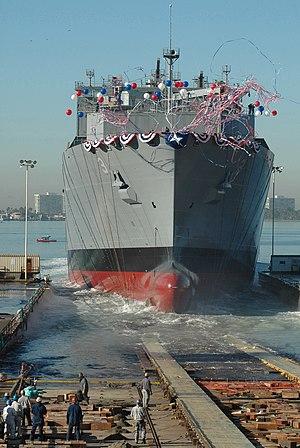
L'USNS Alan Shepard (T-AKE-3) est un vraquier de la classe Lewis and Clark lancé en 2007 pour l'United States Navy.